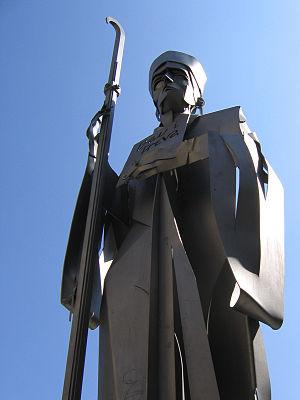
Oliva, ou Oliba, né à peut-être à Besalú 971 et mort à l'abbaye Saint-Michel de Cuxa le 30 octobre 1046, est un comte de Berga et un comte de Ripoll devenu évêque de Vic. Il est célèbre notamment pour avoir instauré une trêve de Dieu en 1027.
L'art roman s'est développé sans frontières aux XIᵉ et XIIᵉ siècles à travers l'Europe centrale et occidentale, de la Pologne au Portugal et de la Scandinavie à la Sicile. Malgré sa large expansion, c'est un art très homogène, raison pour laquelle il a été considéré comme le premier style médiéval européen complètement épanoui. En dépit de ce consensus, et comme il est advenu avec les langues romanes, différentes écoles nationales sont apparues, comme la catalane, étroitement liée à celle de la Lombardie. Son nom, passé dans l'usage courant seulement à partir de 1835, révèle qu’il puise ses origines dans la tradition romaine, dont il s'inspire tant en architecture qu'en sculpture, et même en peinture, dans ce dernier cas au travers de l'influence byzantine, très forte dans le Nord de l'Italie.
Ceci est une liste des évêques de Vic, à la tête du diocèse de Vic depuis sa création par l'évêque Cinidus, en 516, à aujourd’hui.